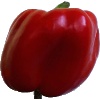
Label: Pepper Red 1